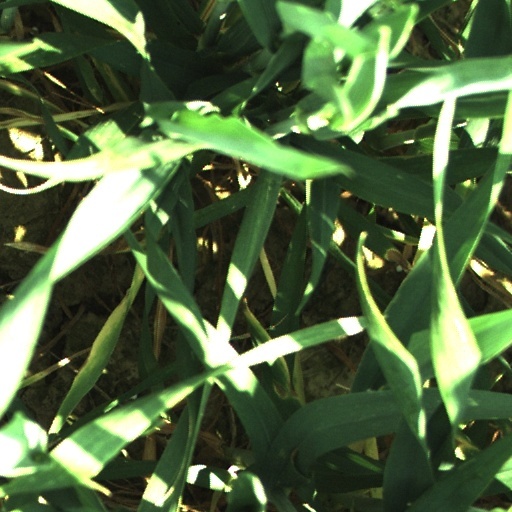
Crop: wheat